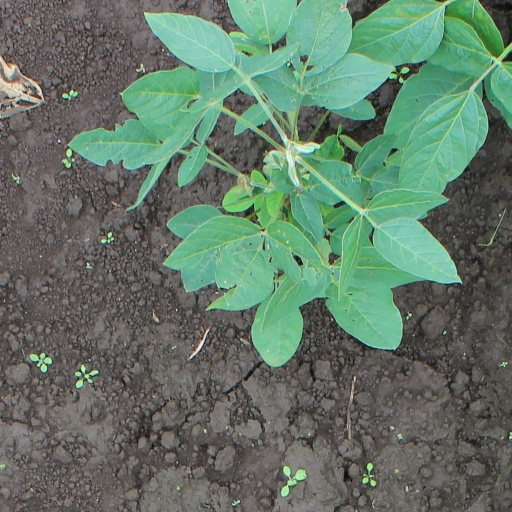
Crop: soybean